Preston Kilwien

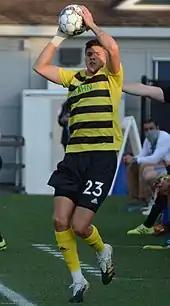
Kilwien making a throw-in for Pittsburgh Riverhounds in 2021

On January 21, 2021, Kilwien signed with USL Championship club Pittsburgh Riverhounds. He started 22 of his 30 appearances during the team's regular season he was fifth on the team with 941 total passes, fourth in clearances and fifth in interceptions. On June 2, 2021, he was named Man of the Match by USLChampionship.com following the team's 3–2 victory at Loudoun United. Following the conclusion of the regular season, Kilwien finished tied for runner-up as team's Defender of the Year in a fan vote by the team's Steel Army supporters group.